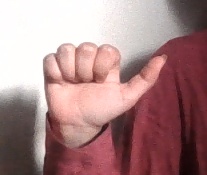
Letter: dhad